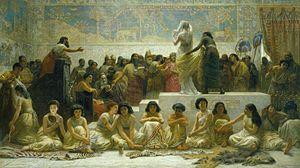
The Babylonian Marriage Market est une peinture de 1875 par le peintre britannique Edwin Long où de jeunes femmes sont vendues aux enchères en vue d'être mariées. L’œuvre a attiré l'attention du public pour sa représentation provocatrice des femmes qui sont vendues, et son attention aux détails historiques. Elle a été inspirée par un passage des Histoires par Hérodote, et l'artiste a soigneusement copié quelques images d'artefacts assyriens.